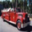
Label: truck